Carnac stones

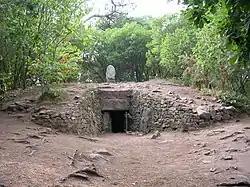
Dolmen of Kercado. Though smaller than St. Michel, older by many centuries before 4800 BC.

The Tumulus of Mané-er-Hroëk (also known as the "Tumulus du Ruyk") is located in Locmariaquer, Morbihan, immediately west of the hamlet of Er-Hroueg and about 1 km northeast of the Pierres Plates dolmen.